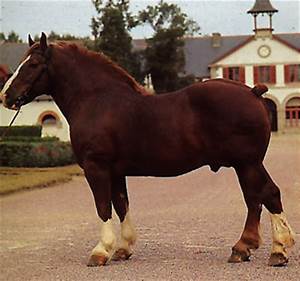
Label: cavallo